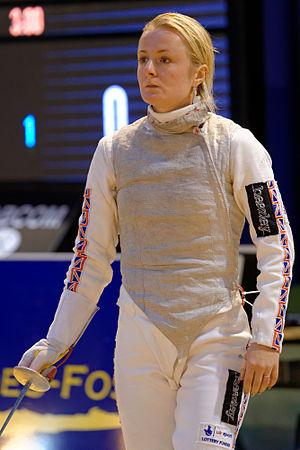
La Britannique Natalia Sheppard à la Coupe du monde de fleuret féminin de Saint-Maur 2014.